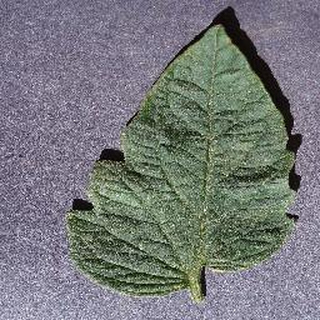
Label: healthy_tomato